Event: Nepal Earthquake
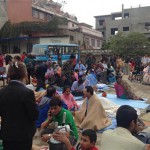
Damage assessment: damage